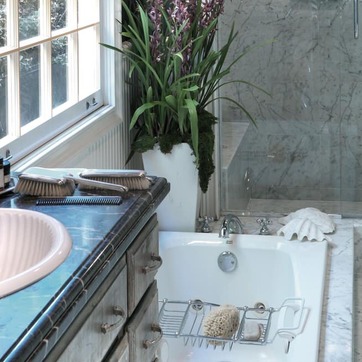
Material: ceramic